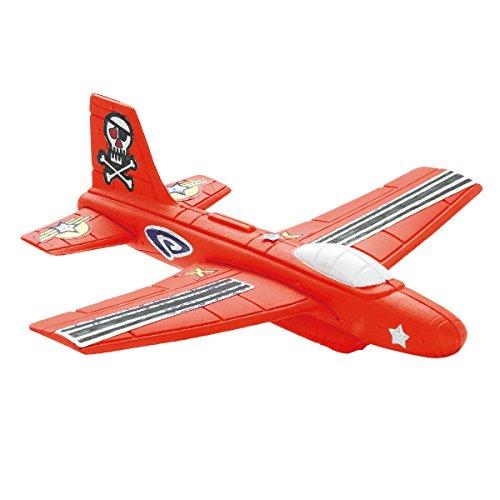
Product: Creativity for Kids Stunt Squadron Craft Kit - Create 5 Foam Planes
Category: Toys & Games | Arts & Crafts | Craft Kits
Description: CUSTOMIZE 5 FOAM PLANES - Assemble and decorate 5 foam airplanes with stickers and markers then watch them fly Wingspan measures 7" wide.
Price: $12.99
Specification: ProductDimensions:10.4x2x12inches|ItemWeight:7.2ounces|ShippingWeight:7.2ounces(Viewshippingratesandpolicies)|DomesticShipping:ItemcanbeshippedwithinU.S.|InternationalShipping:Thisitemisnoteligibleforinternationalshipping.LearnMore|ASIN:B006YZIEZ8|Itemmodelnumber:1676000|Manufacturerrecommendedage:7-15years